Hindu temple

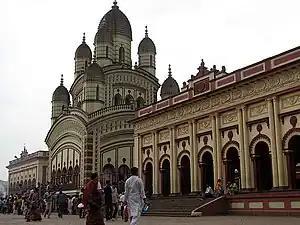
Dakshineswar Kali Temple, Kolkata

A Hindu temple is a symbolic reconstruction of the universe and the universal principles that enable everything in it to function. The temples reflect Hindu philosophy and its diverse views on the cosmos and on truth.